Mamadou Koulibaly

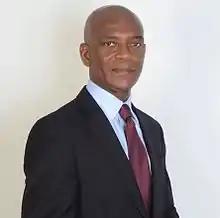
Mamadou Koulibaly

Mamadou Koulibaly (born 21 April 1957) is an Ivorian politician, Chairman of LIDER (Liberté et Démocratie pour la République), a classical liberal political party he founded in July 2011. Previously, he was President of the National Assembly of Côte d'Ivoire from 2001 to 2011, Minister of the Budget in 2000 and Minister of Economy and Finance from 2000 to 2001. For years, he was leading member of the Ivorian Popular Front (FPI), briefly leading the party in an interim capacity in 2011 before quitting it.